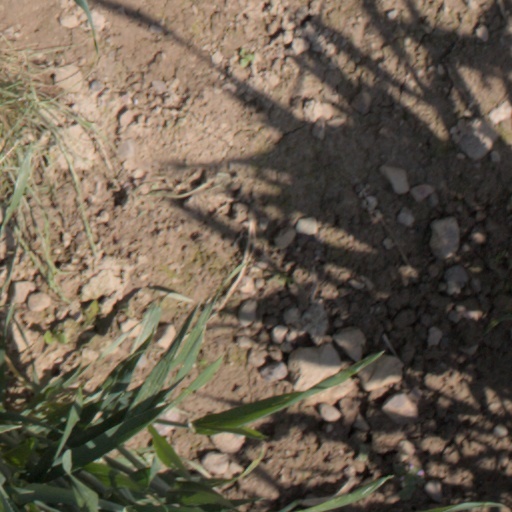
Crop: wheat